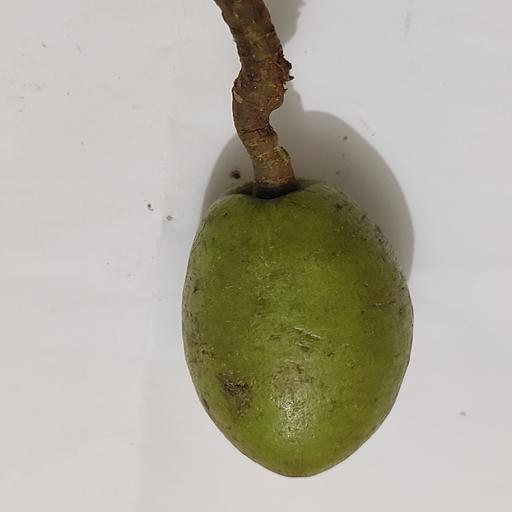
Crop type: Olive